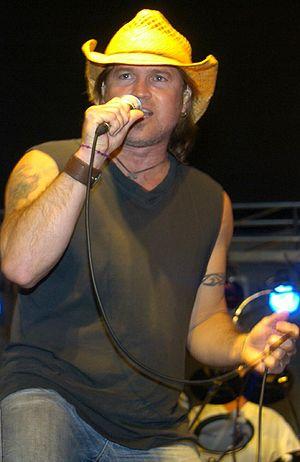
Billy Ray Cyrus, de son vrai nom William Ray Cyrus, est un acteur, compositeur et chanteur de musique country américain né le 25 août 1961 à Flatwoods, dans le Kentucky aux États-Unis, notamment connu pour son rôle de père de Miley Stewart et en tant que musicien, pour son single Achy Breaky Heart, issu de l'album Some Gave All qui fut un grand succès.